Ushi-oni

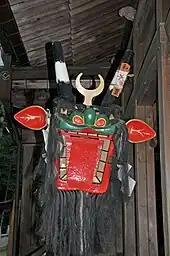
"Ushi-oni" mask at the Warei-jinja at Uwajima

In writings such as the "Azuma Kagami" from the Kamakura Period, there is the following legend. In Kenchō 3 (1251), an ox-like yōkai appeared at Sensō-ji, and the 24 monks in the dining room was affected by its evil intent and fell ill, 7 of whom died. The "Shinpen Musashi Fudoki Kō" quotes from the "Azuma Kagami" and states that an "ushi-oni"-like yōkai appears at Sumida River, who jumped at the Ushijima Shrine opposite the river from Asakusa, and left behind an orb called the ""ushi-tama"", or "ox orb". This "ushi-tama" became a shrine treasure, and the "ushi-oni" was deified as a god. At this shrine, instead of "komainu" (guardian dogs), it instead is decorated with a pair of "komaushi" (guardian oxen). It also has a "nadeushi" (petting ox) statue, and it is thought that by petting it on an area where one's own self is not well, the illness can be cured. Considering how "Gozu-Tennō" (ox-head king of skies) is sometimes thought to be another name for Susanoo, and Susanoo's harsh personality, there is the theory that this "ushi-oni" is an incarnation of Susanoo, and the yōkai researcher Kenji Murakami states that Ushi Gozen's attack on the temple comes from a backdrop of a religious confrontation.